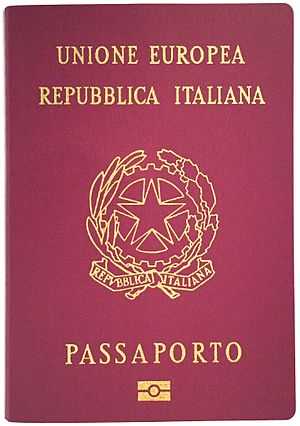
Italienere / Statsborgerret
Et italiensk pas er som det danske et af verdens mest adgangsgivende pas.
Italienere er en nation og et folkeslag, som er indfødt i Italien, som deler kultur og som taler italiensk som modersmål. Juridisk set er italienere statsborgere i Italien, uanset etnisk oprindelse eller hvilket land de har bopæl og adskilles fra folk af italiensk oprindelse, der har bopæl udenfor Italien.